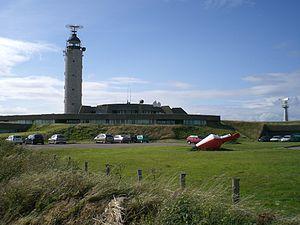
Le Cap Gris-Nez est en France le lieu le plus proche de l'Angleterre. On distingue sur la photo le phare du Cap Gris-Nez qui porte à 45 km et à sa base le Centre Régional Opérationnel de Surveillance et de Sauvetage (CROSS) qui a en charge de gérer le trafic maritime de la Manche qui est plus important au monde
Le cap Gris-Nez est un cap situé à Audinghen dans le Pas-de-Calais, à environ 15 km au nord de Boulogne-sur-Mer et 25 km au sud-ouest de Calais. Il s'agit du point du littoral français le plus proche de l'Angleterre.